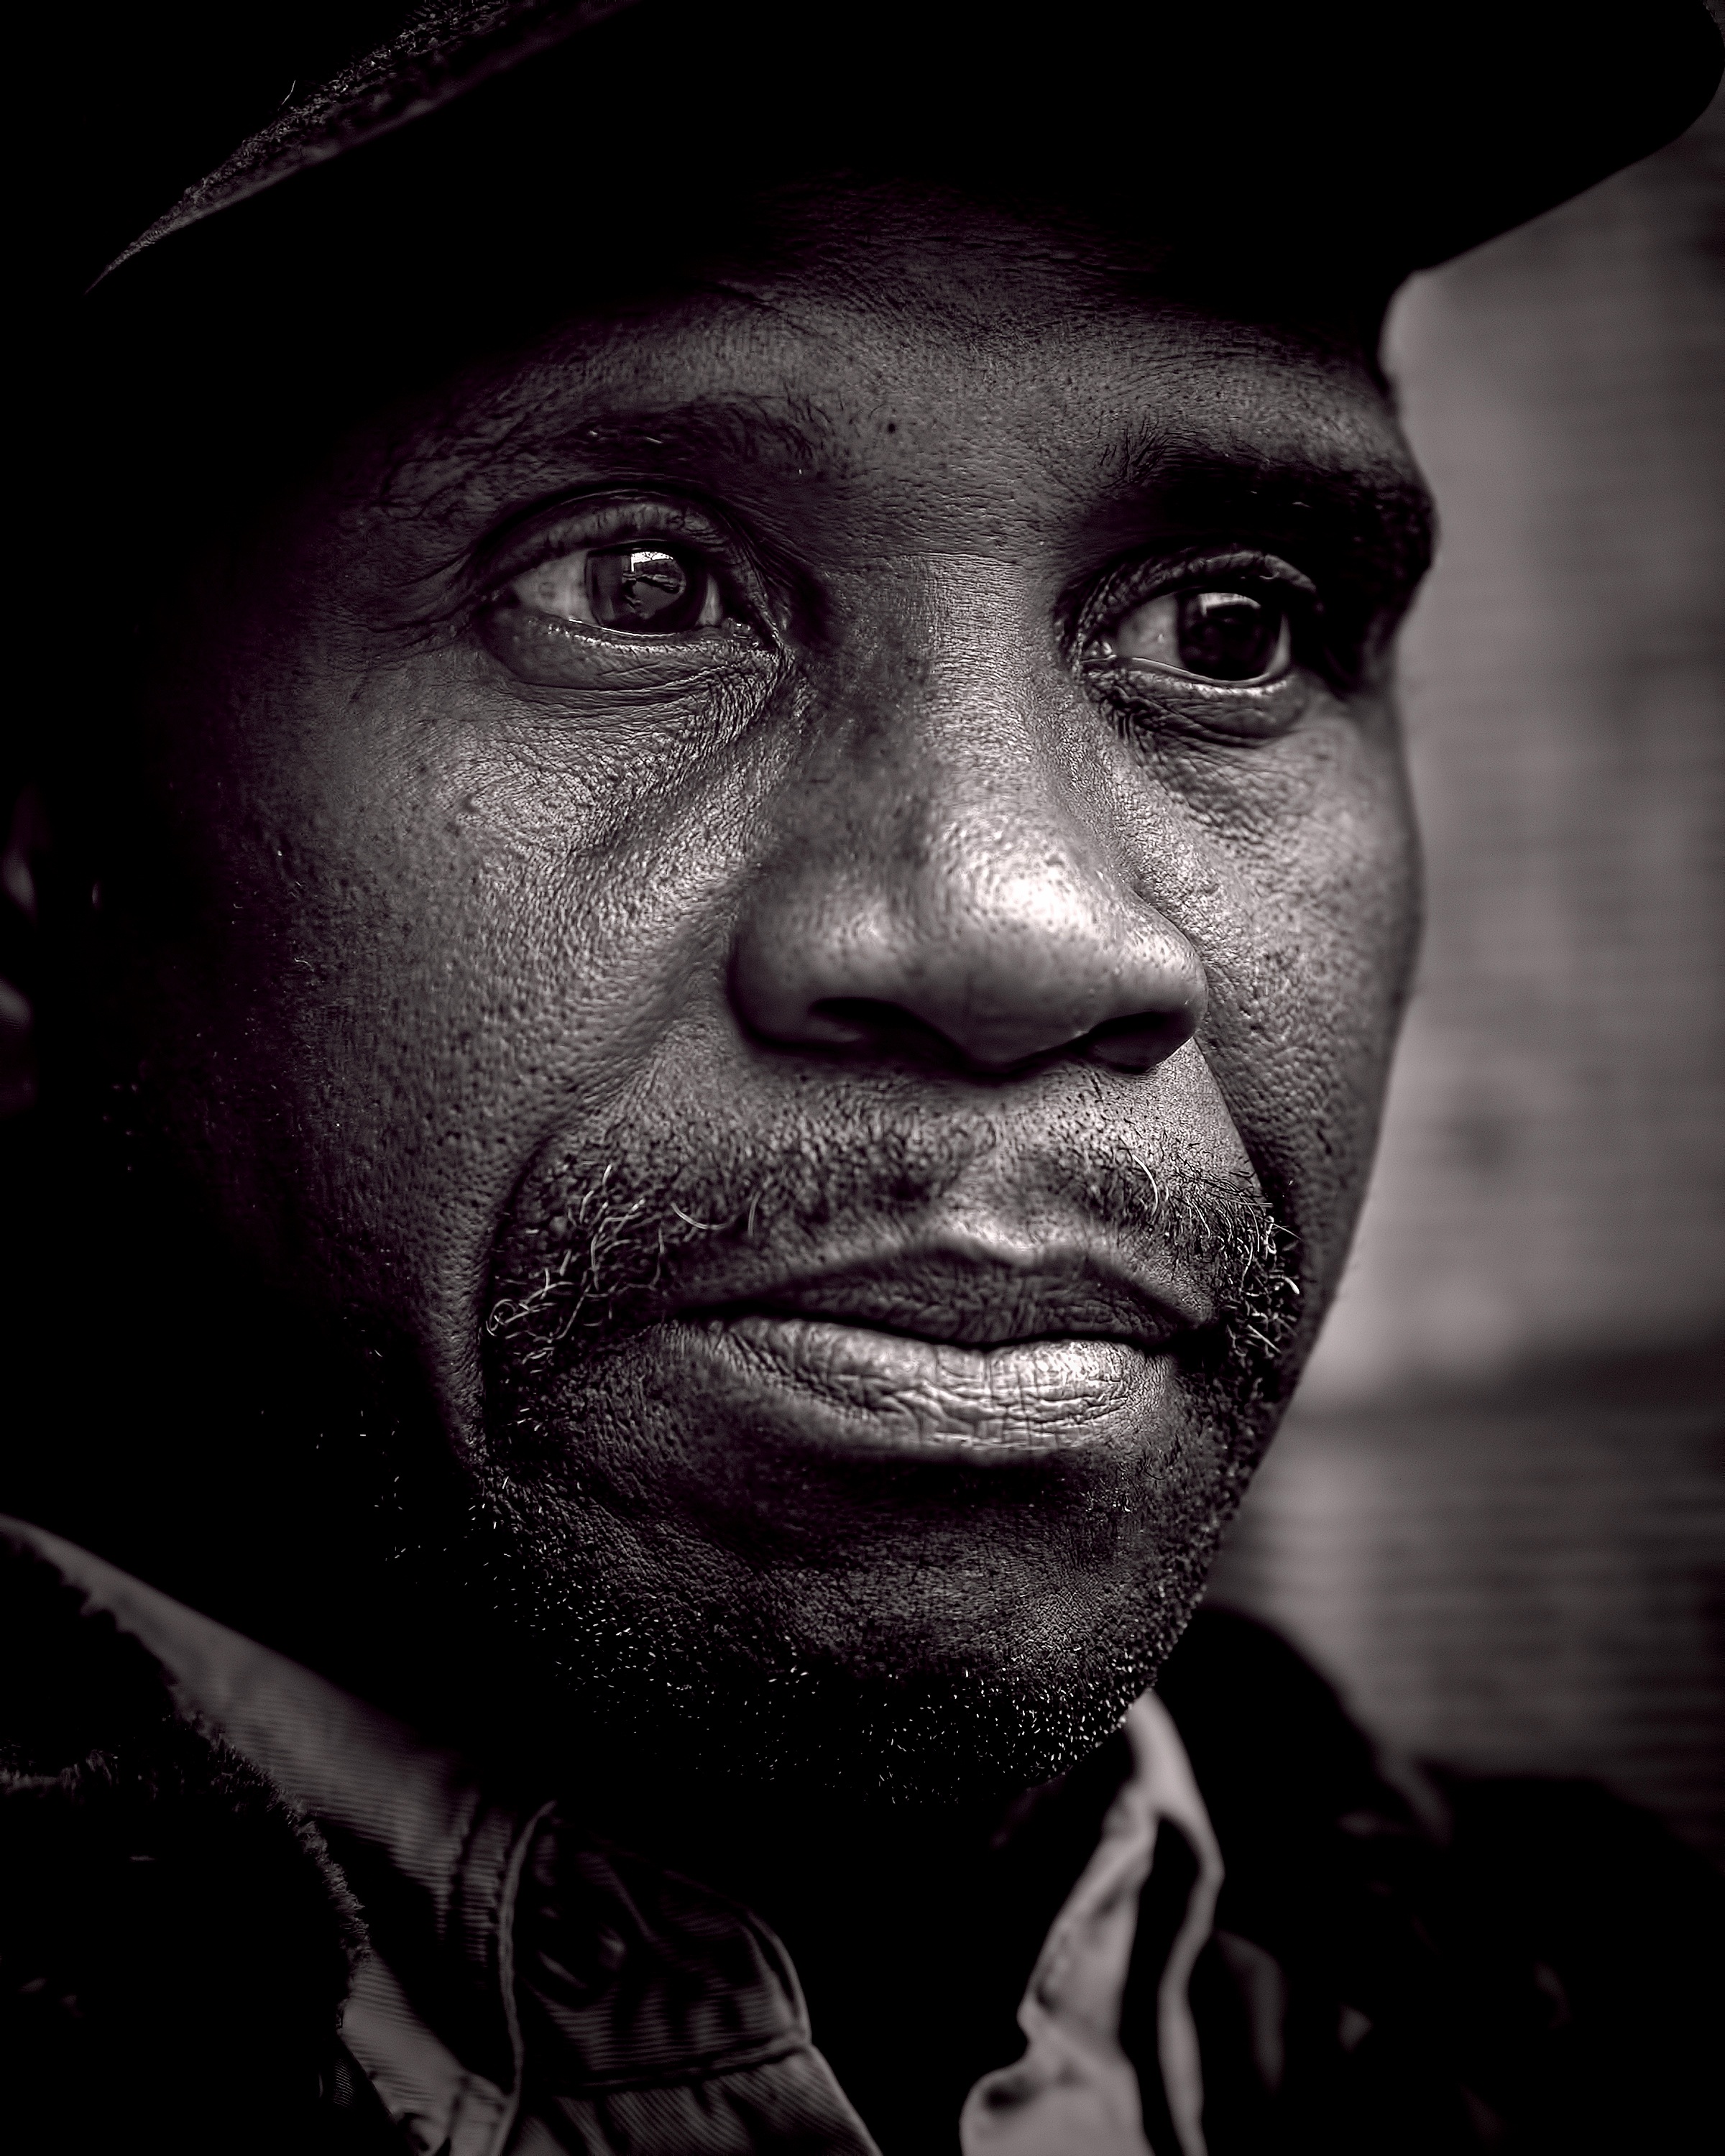
work, man, person, black and white, people, street, photography, old, city, male, social, portrait, food, community, kitchen, charity, darkness, black, monochrome, life, close up, sad, face, shelter, men, homeless, bank, eye, head, horizontal, poverty, relief, and, hostel, volunteer, emotion, beggar, unhappy, poor, hungry, issue, hunger, b w, peoples, forties, homelessness, services, volunteering, outreach, monochrome photography, portrait photography, film noir